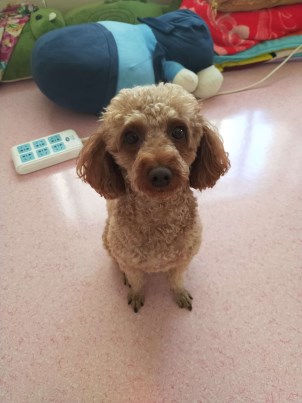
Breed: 7449-n000128-teddy